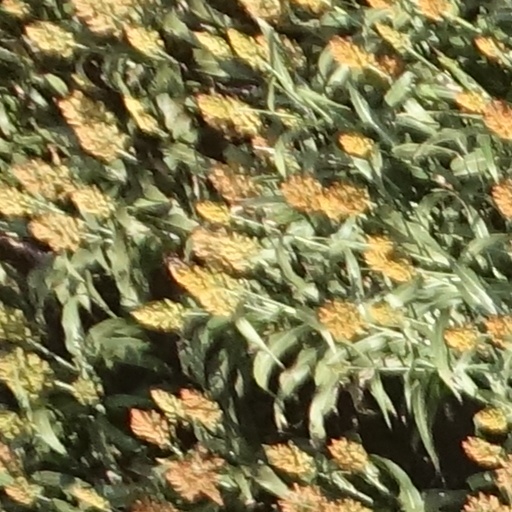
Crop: sorghum